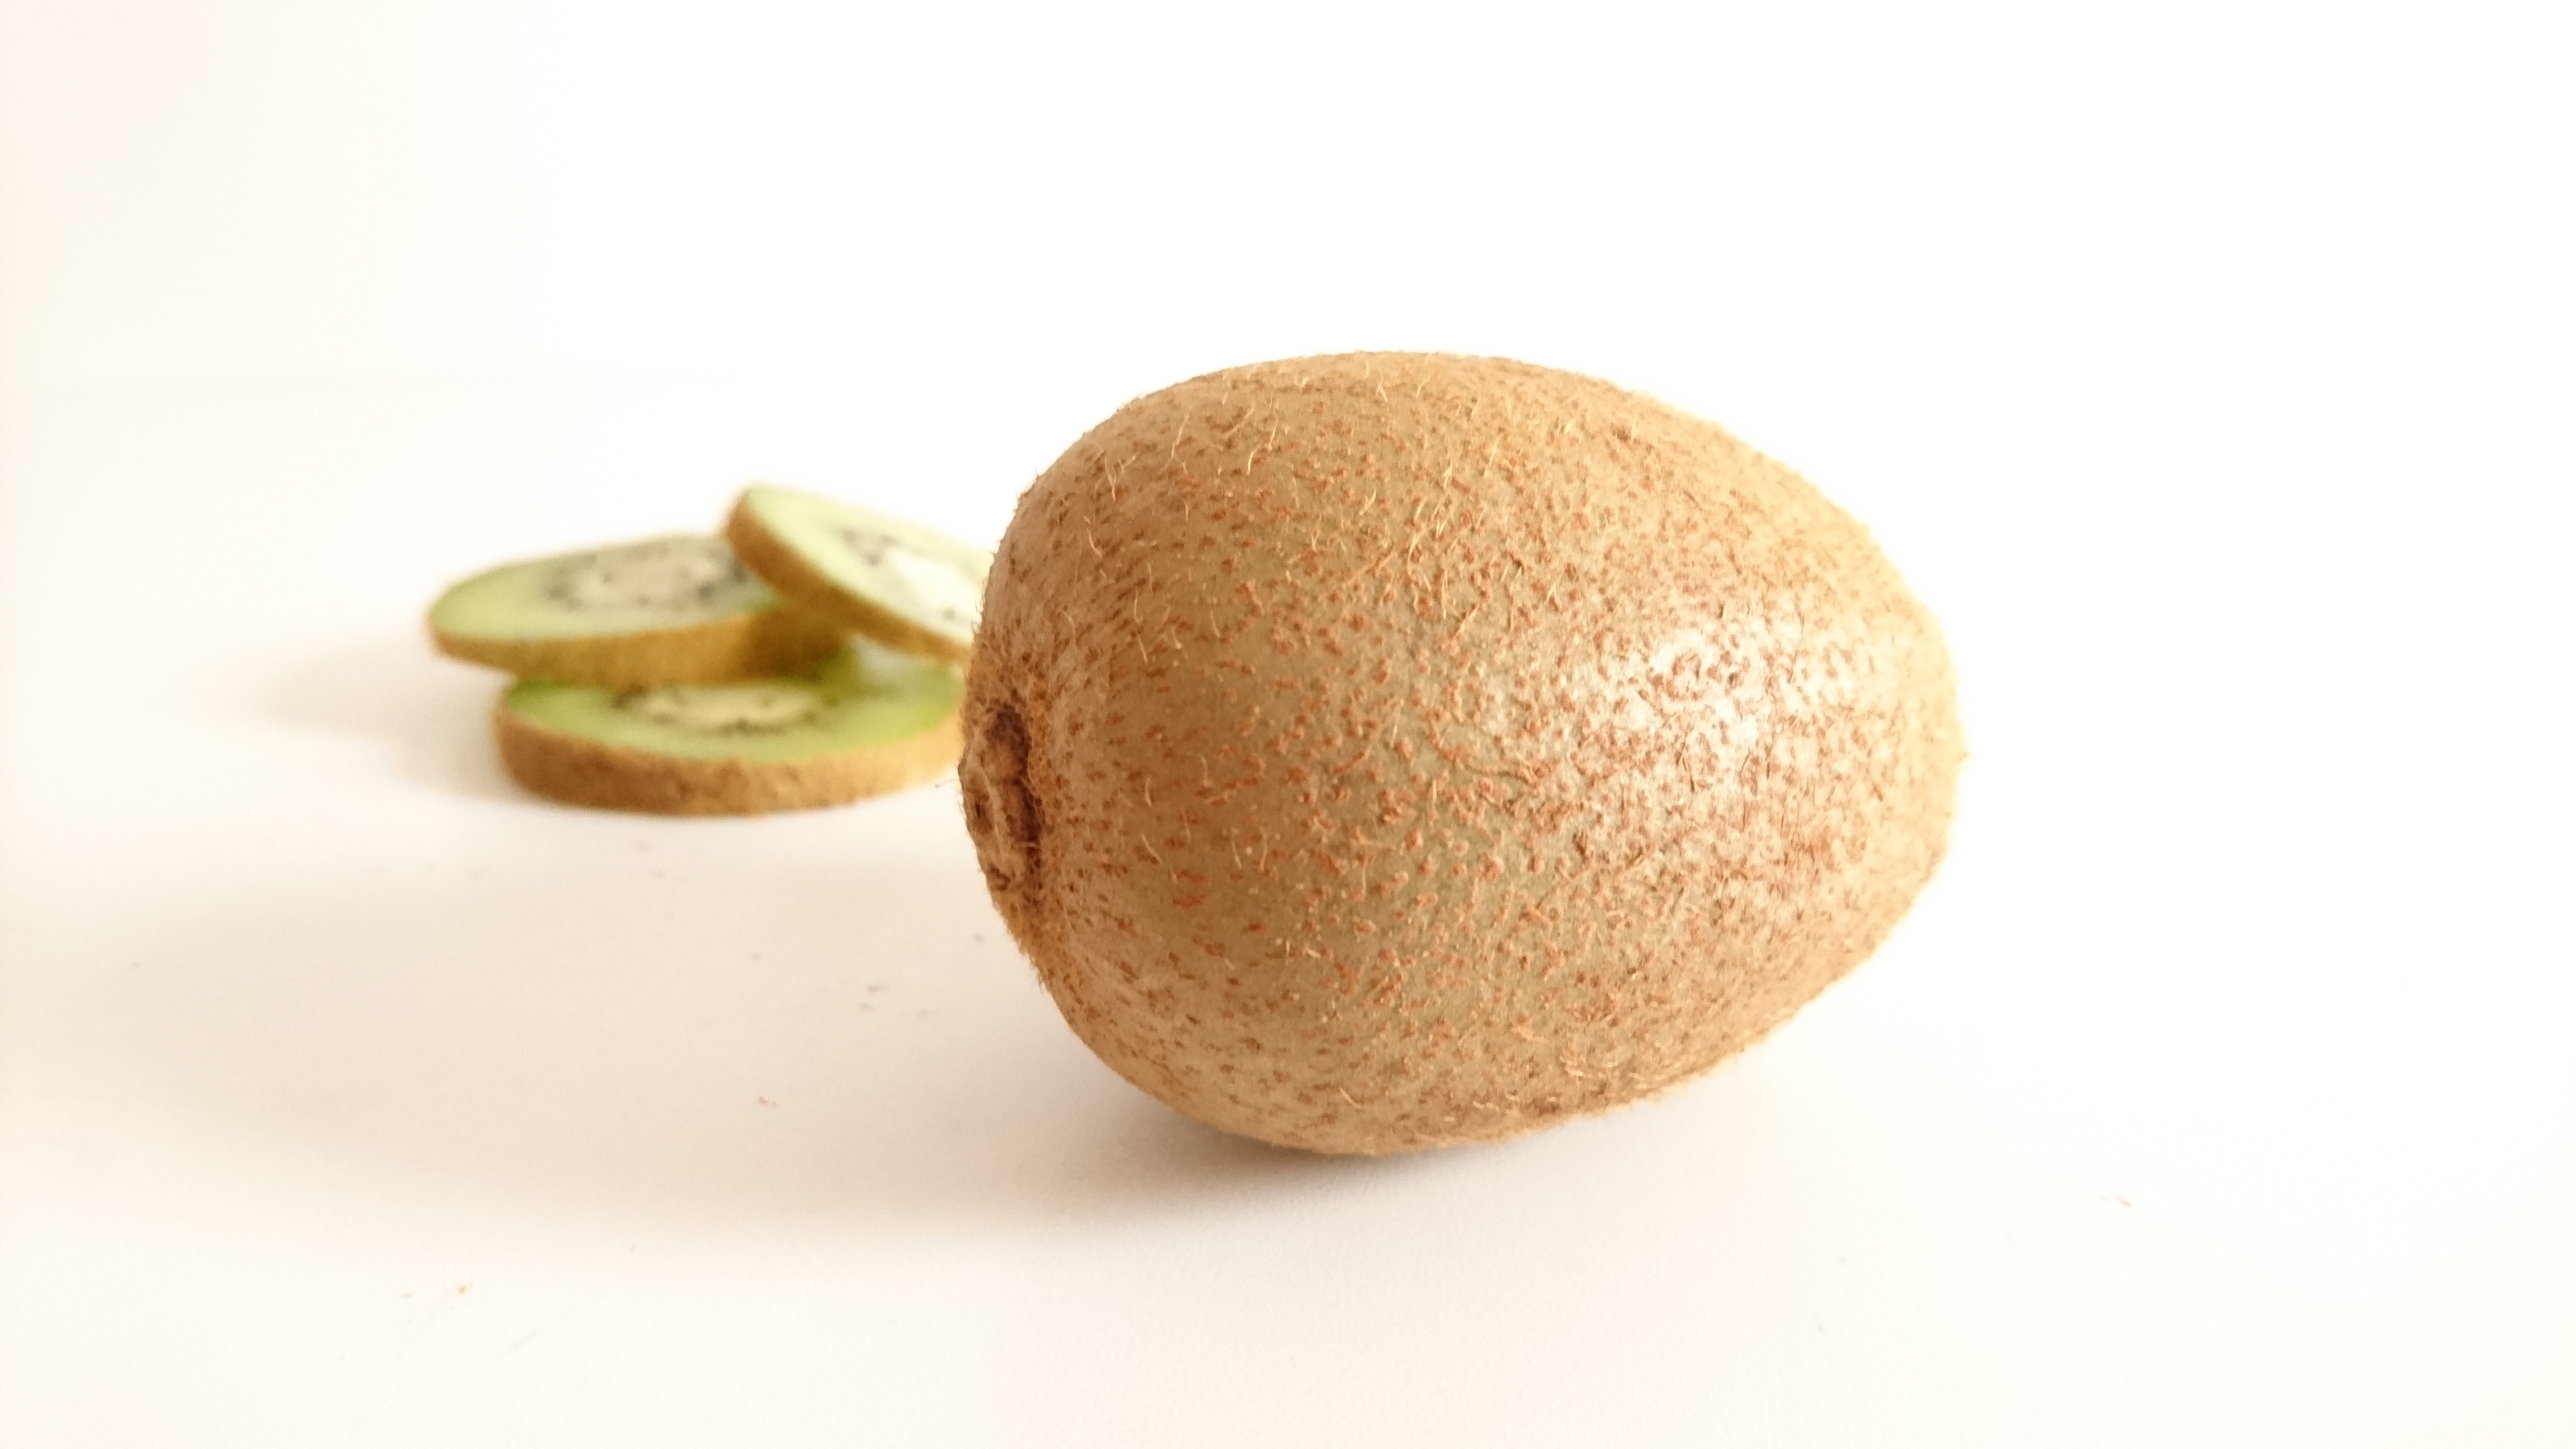
plant, fruit, food, green, produce, coconut, kiwi, flowering plant, longan, land plant, chocolate truffle